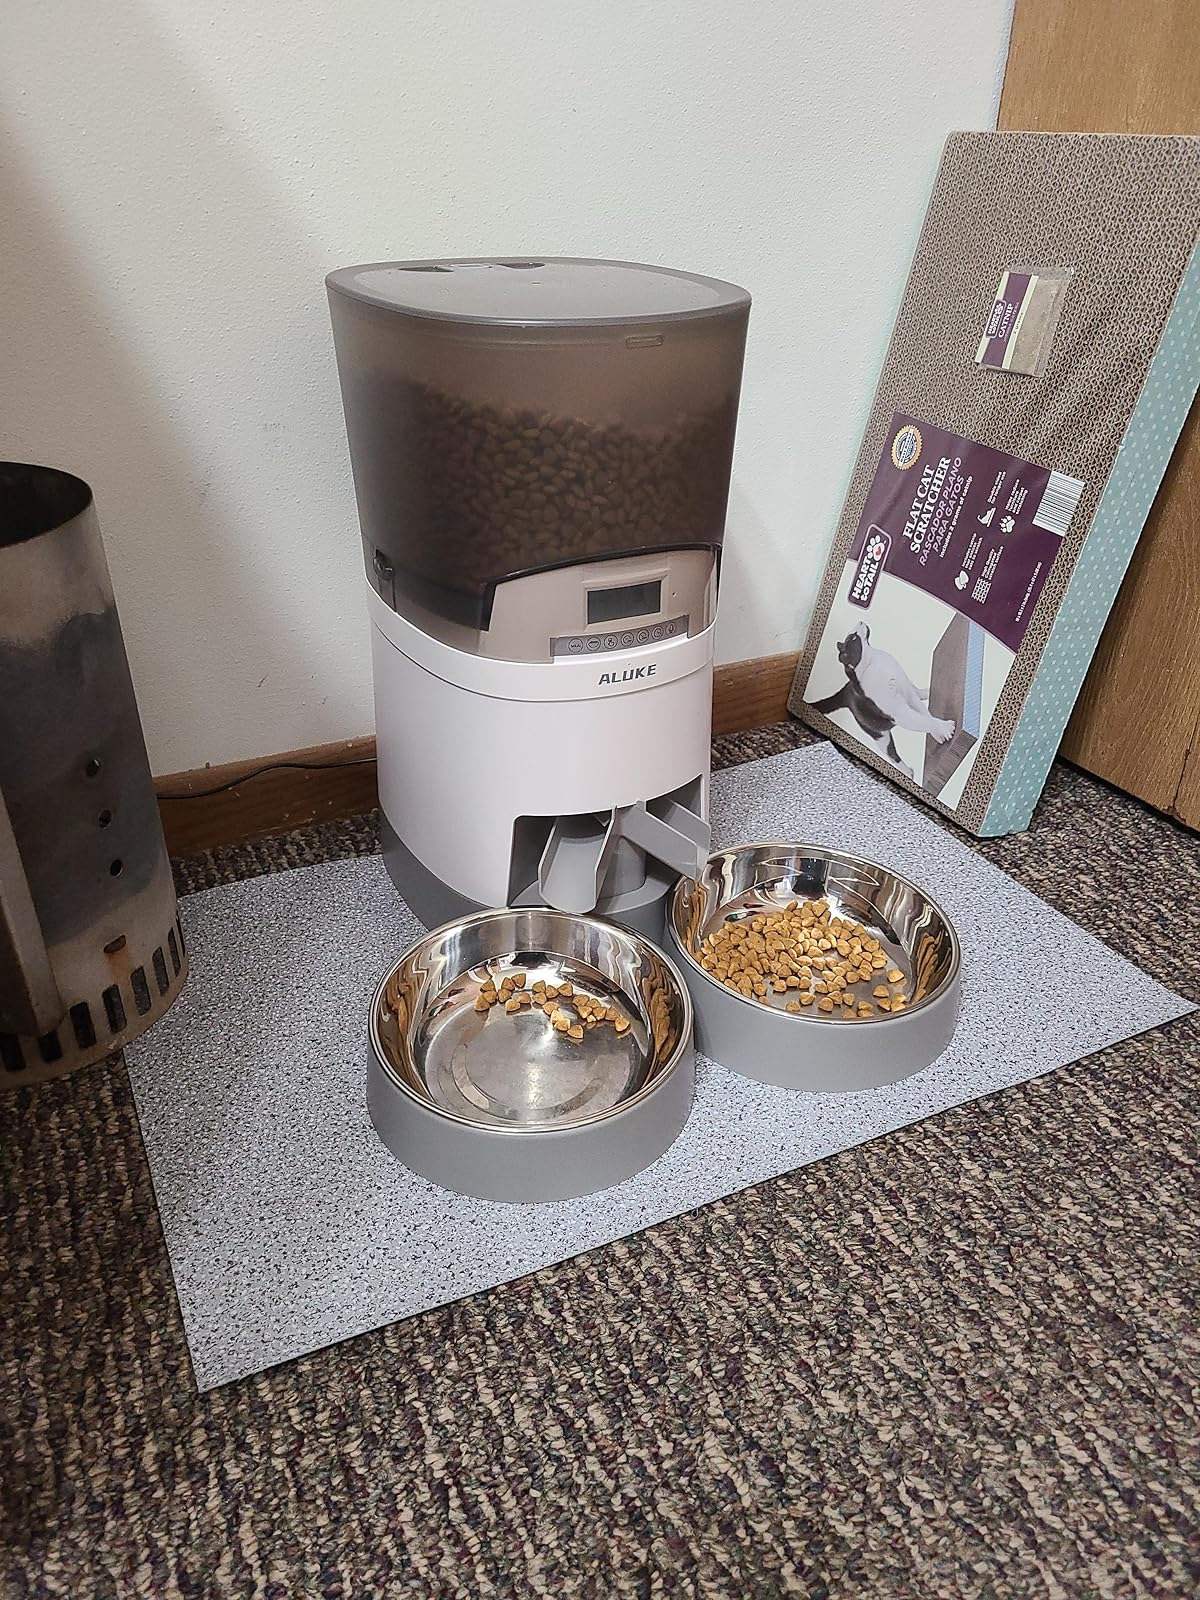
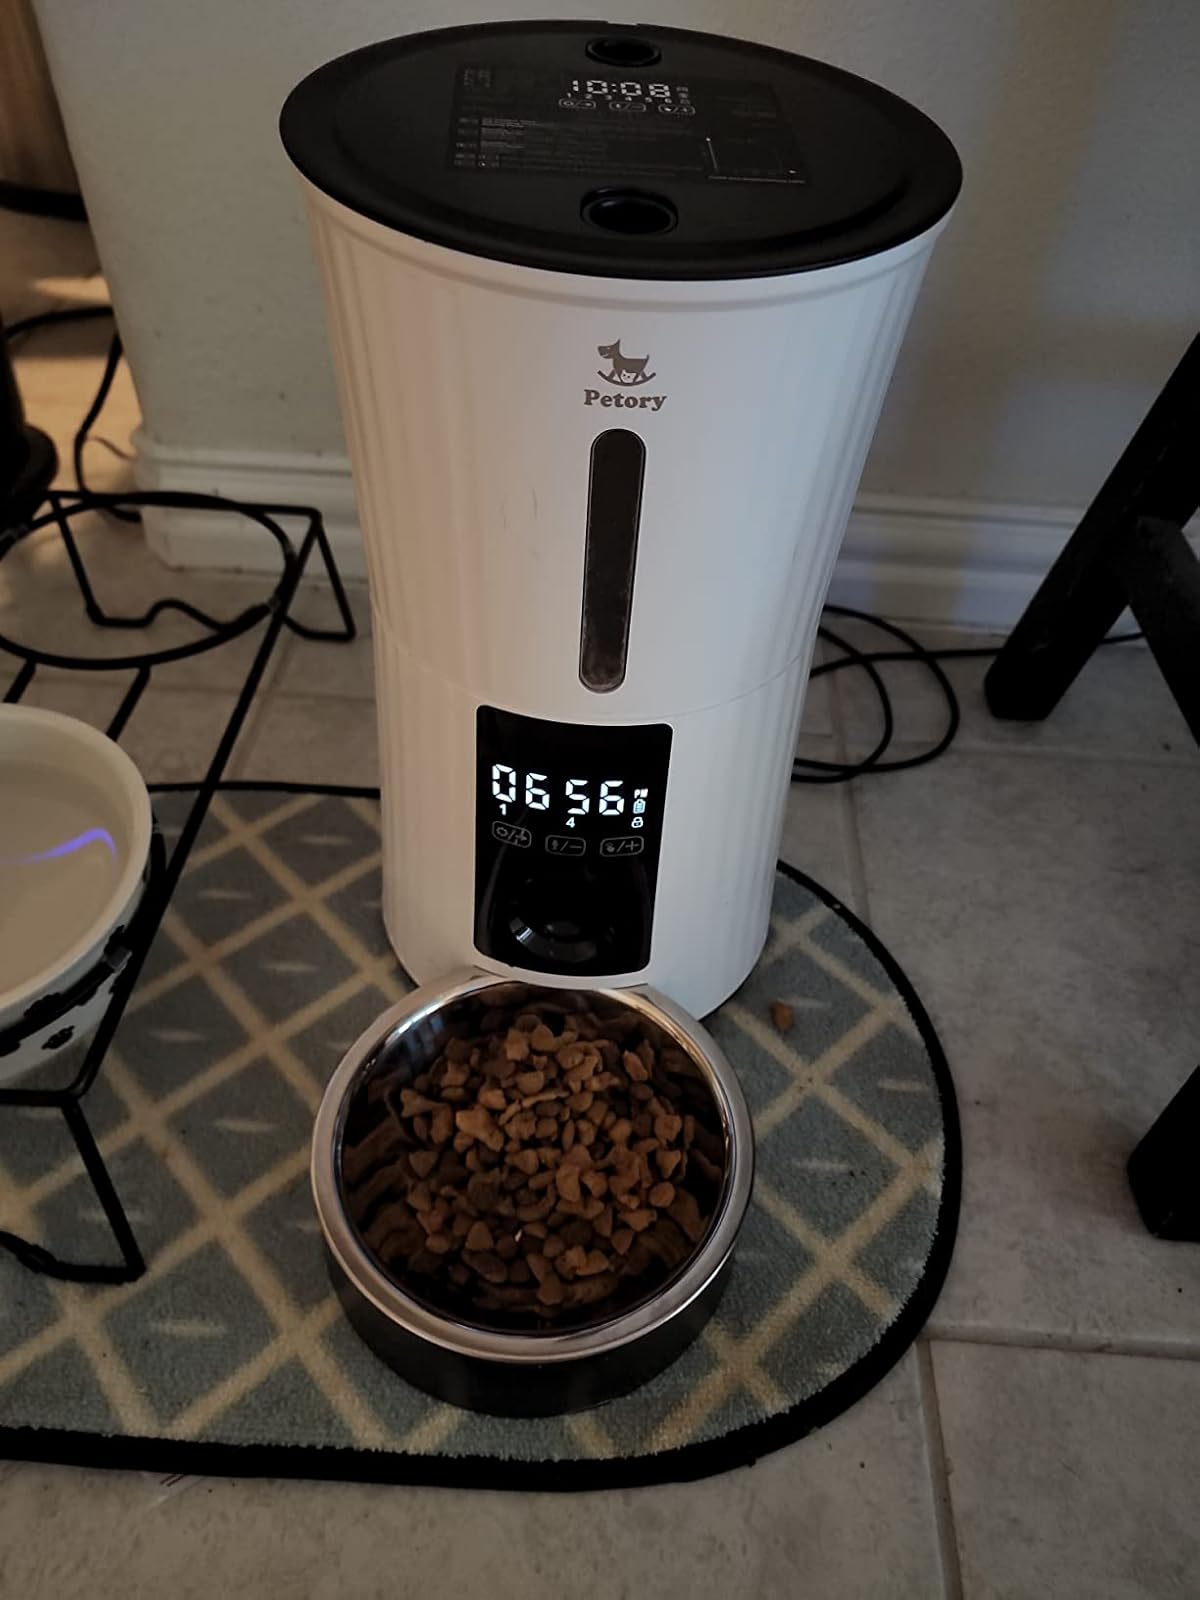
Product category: items_feeder
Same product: no